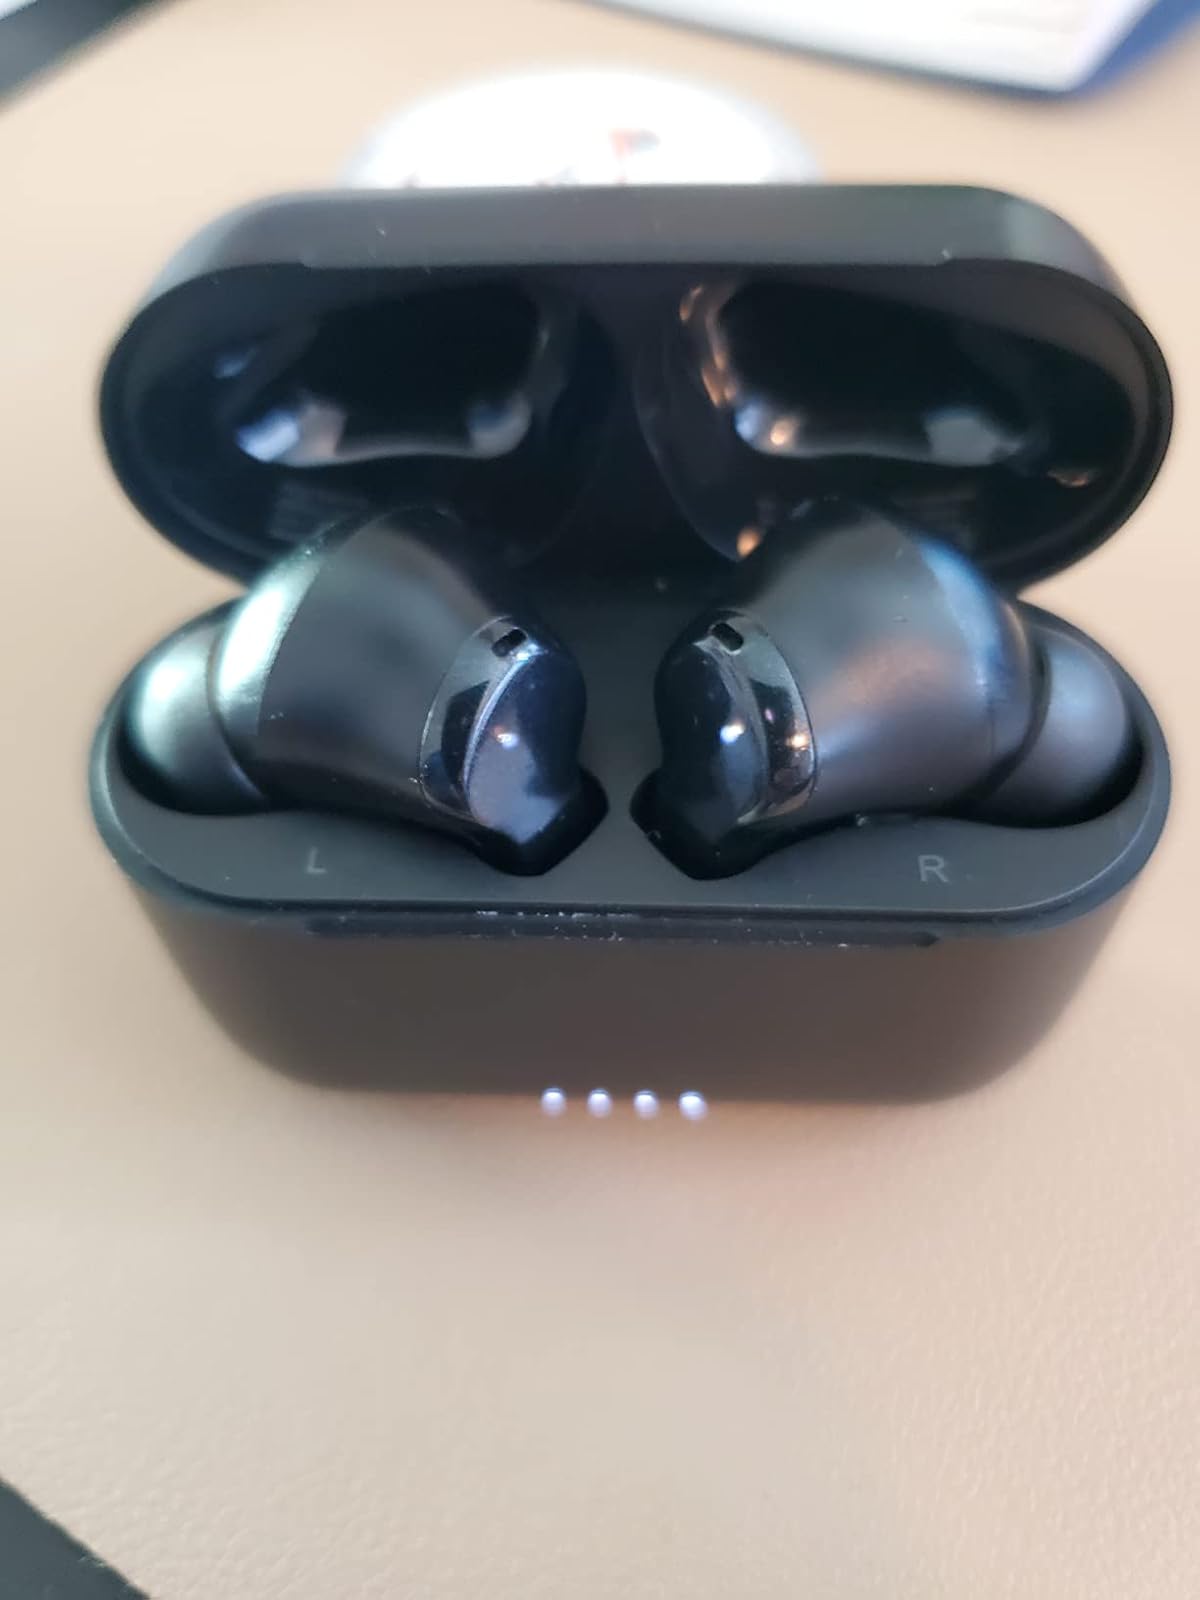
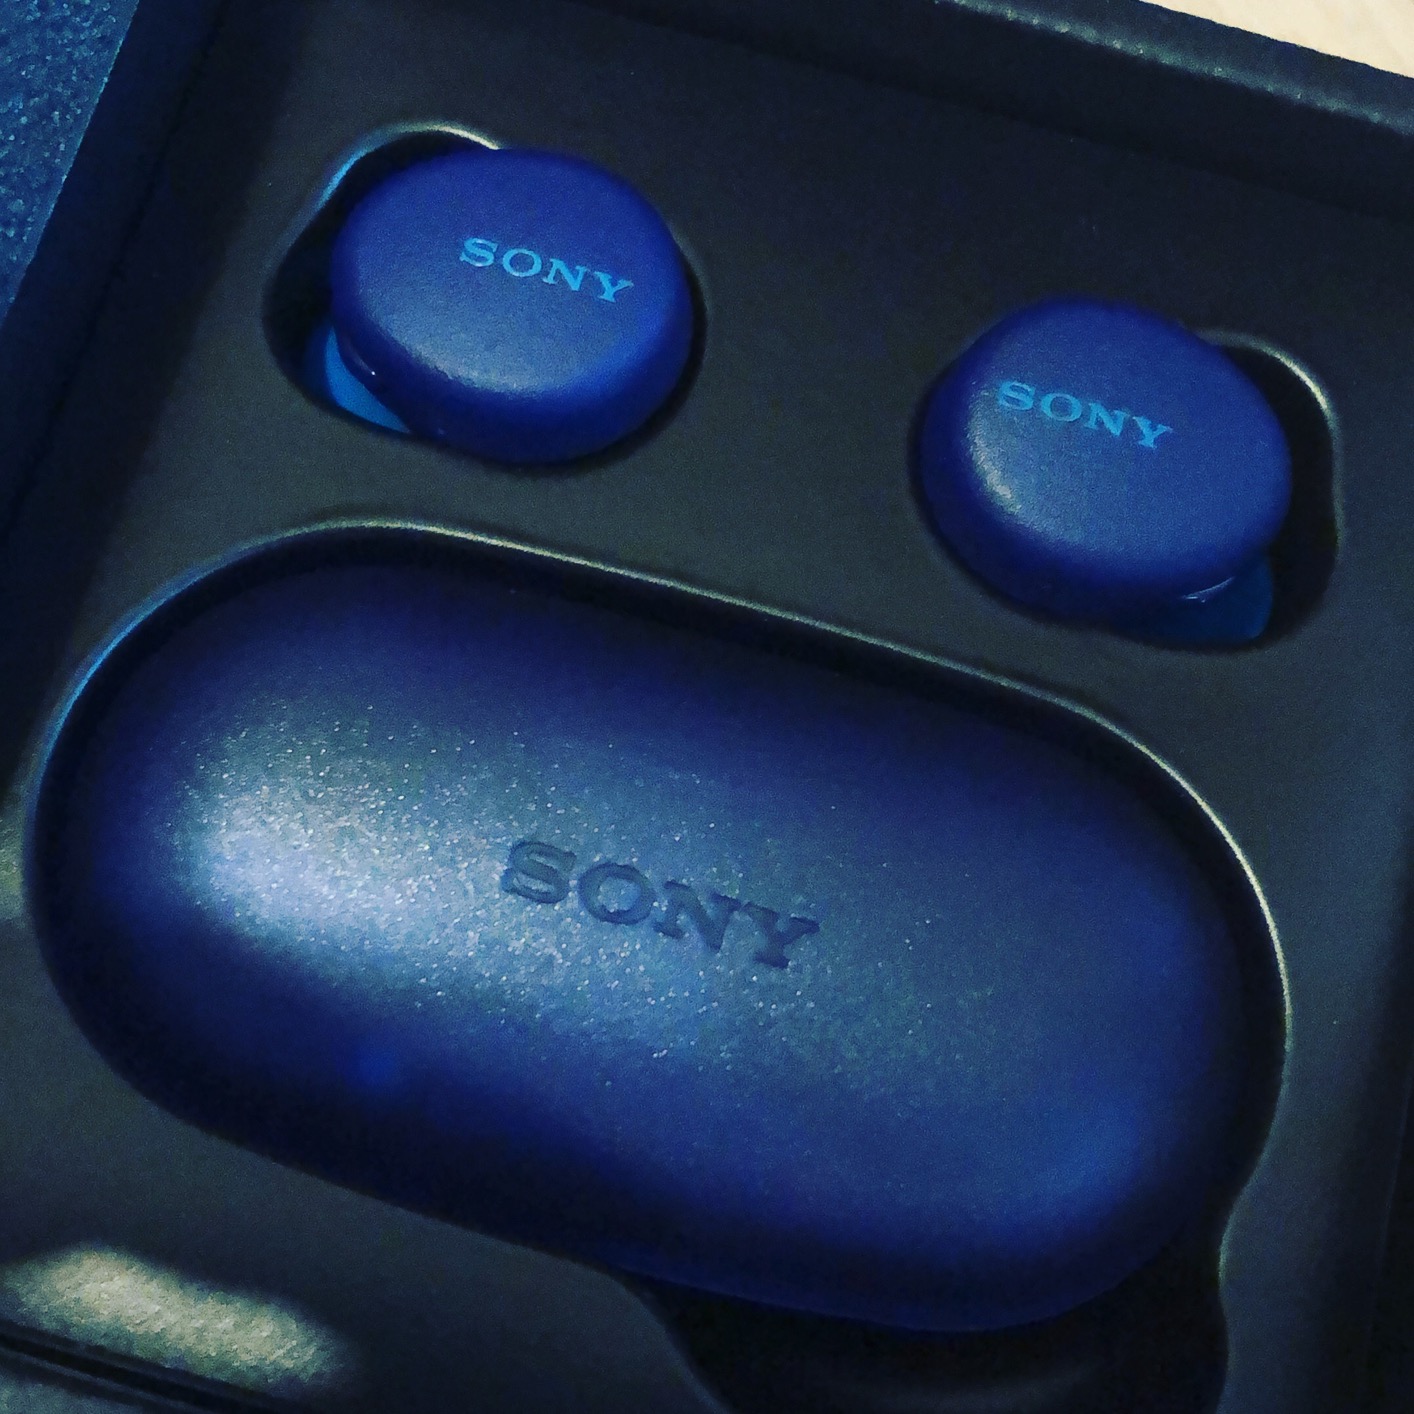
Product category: earbuds
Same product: no